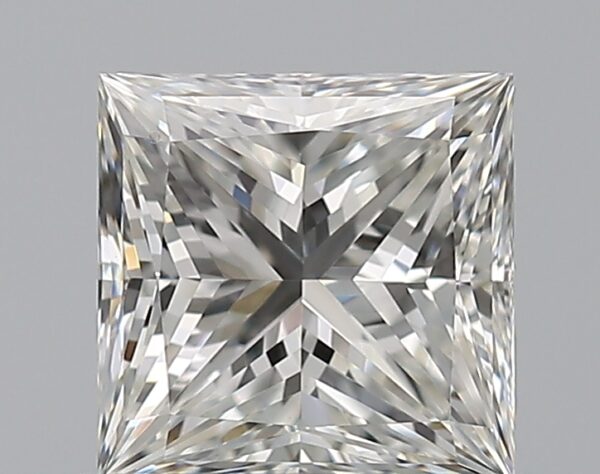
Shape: princess
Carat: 0.73
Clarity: VVS2
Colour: G
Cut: EX
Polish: EX
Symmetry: VG
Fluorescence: N
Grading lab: GIA
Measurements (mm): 4.99 x 4.95 x 3.61